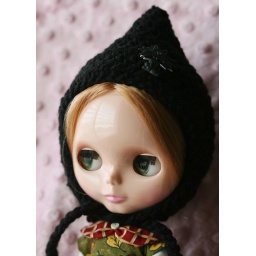
A little halloweeny.. but I couldn't resist this cute glittery kitty button.. its really neat in person..